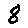
Label: 8